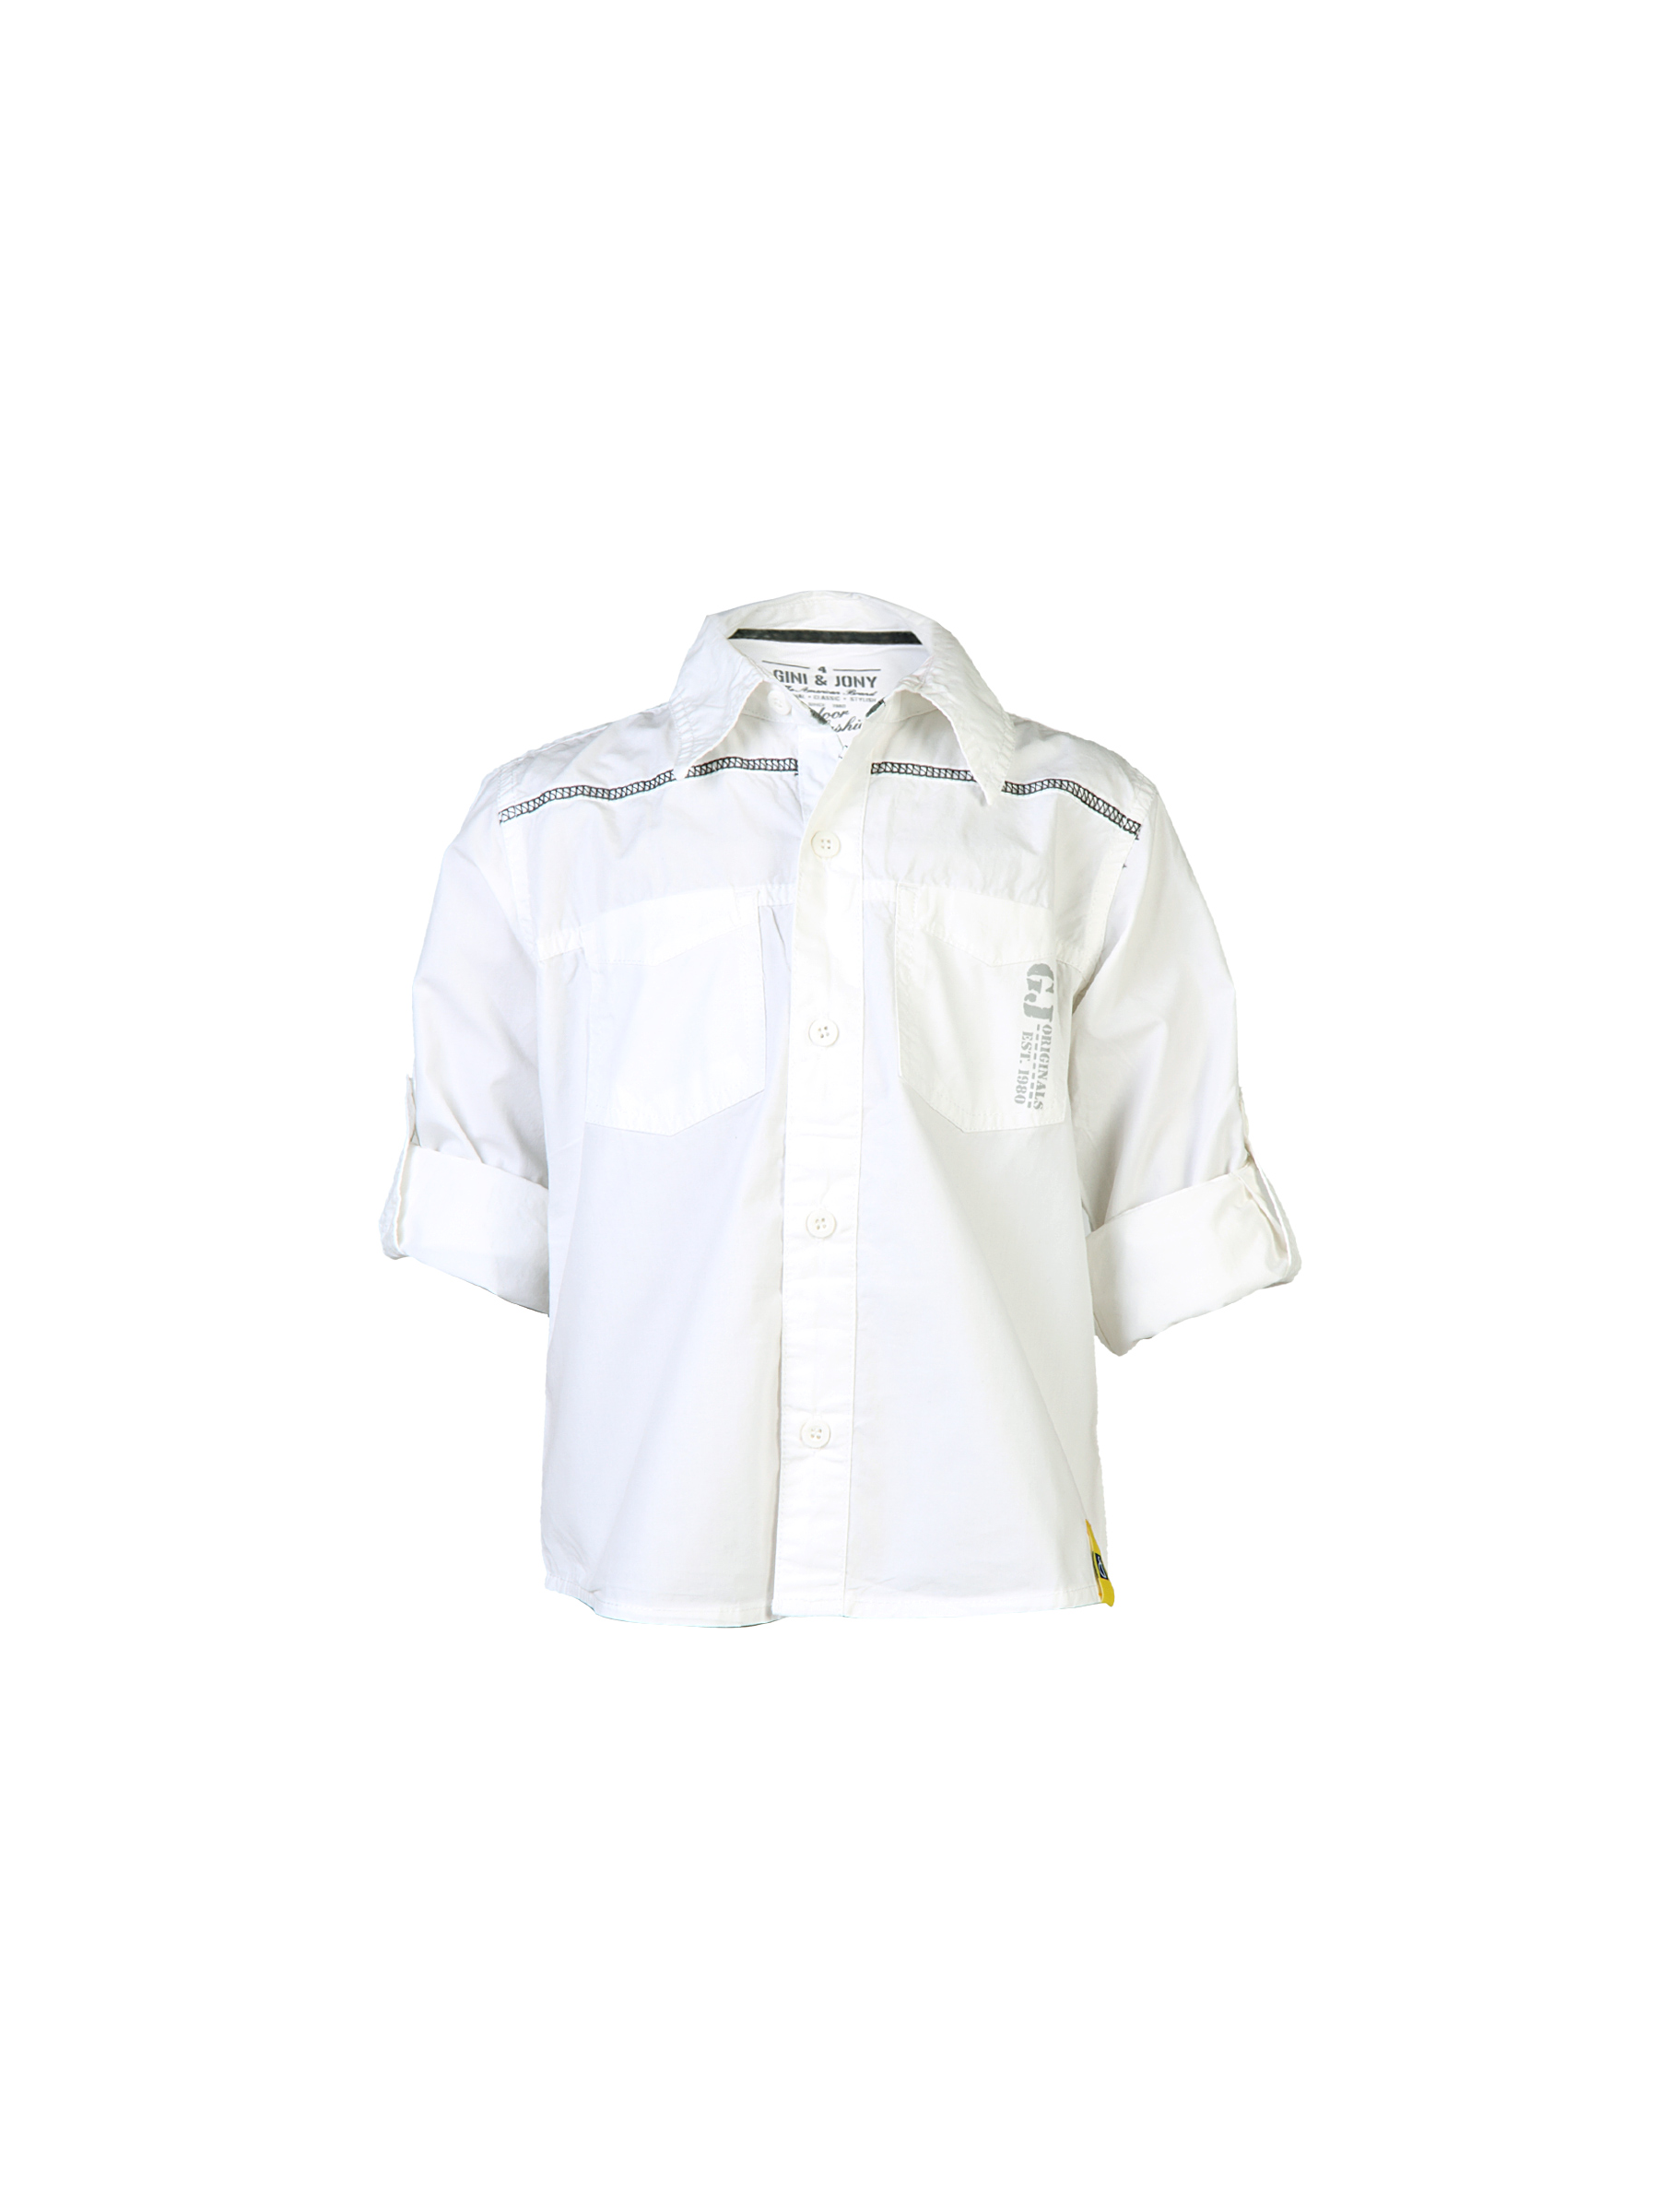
Gini and Jony Kids Boys Printed White Tshirts
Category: Apparel / Topwear / Shirts
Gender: Men
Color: White
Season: Fall 2011
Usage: Casual